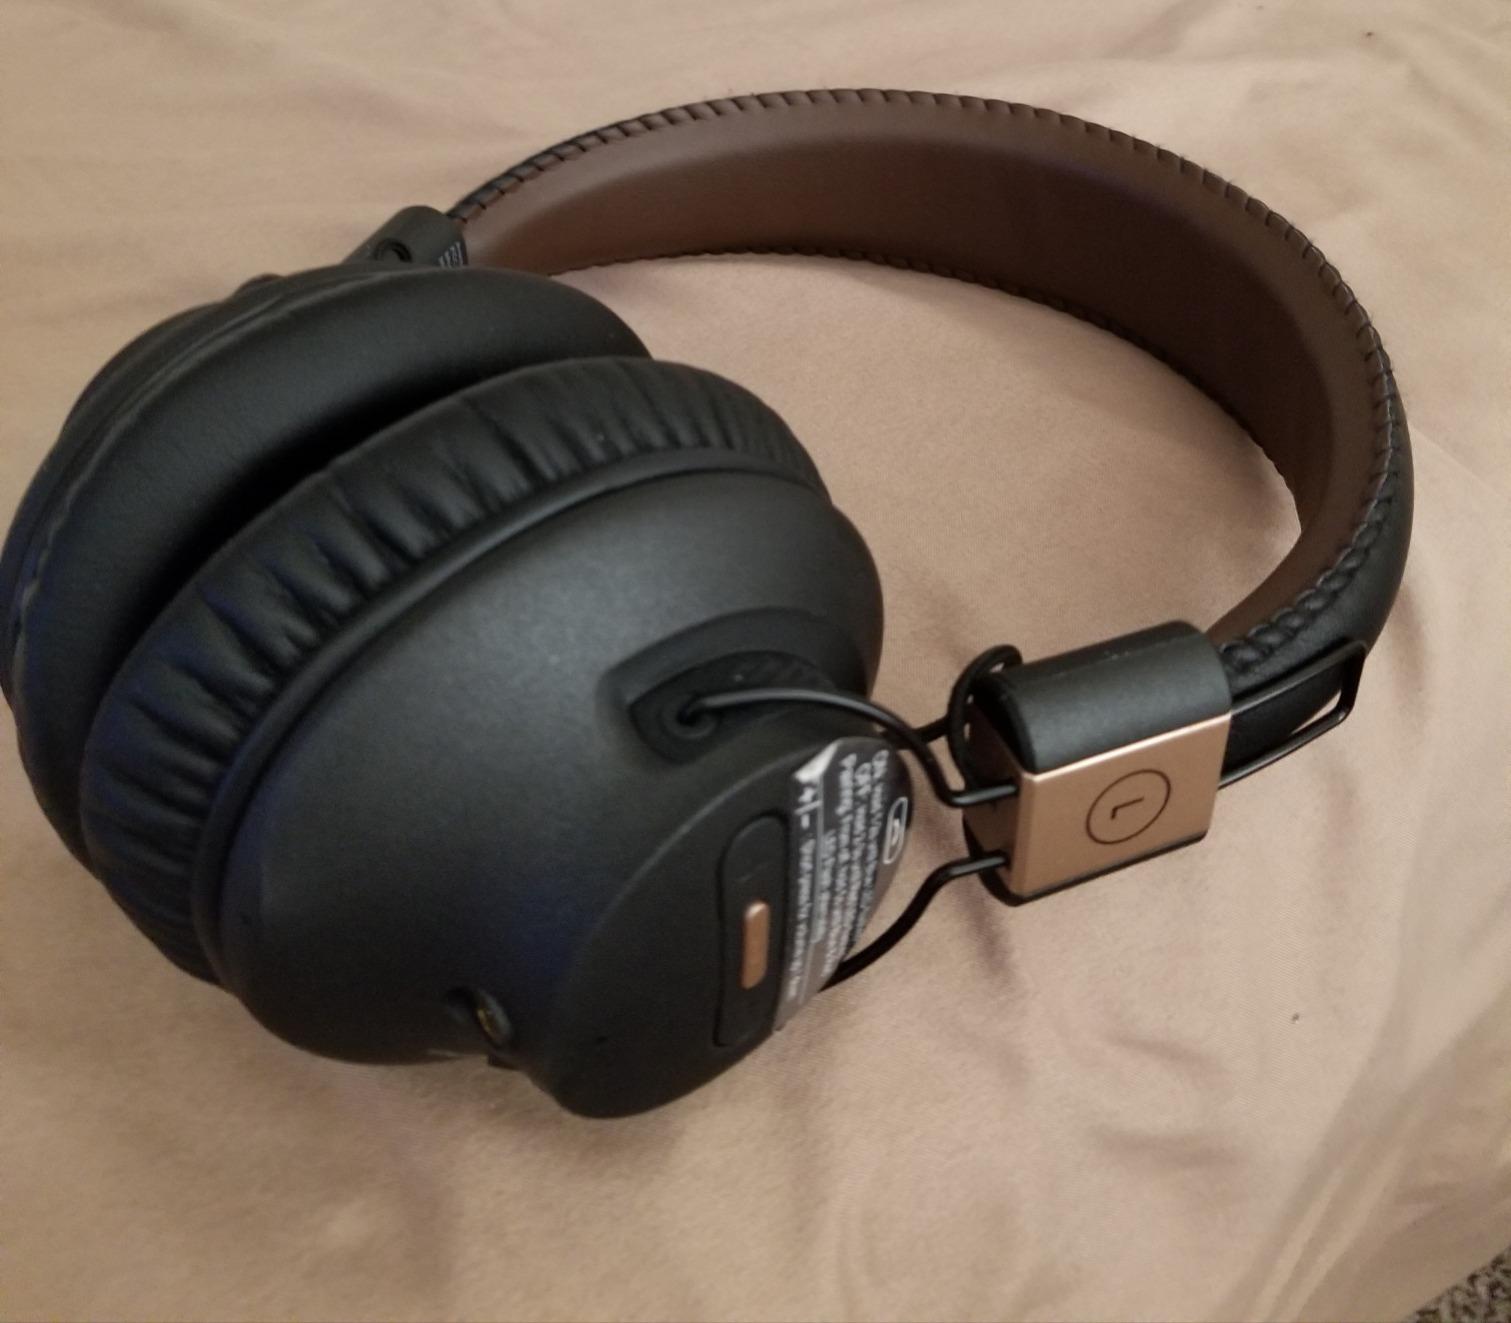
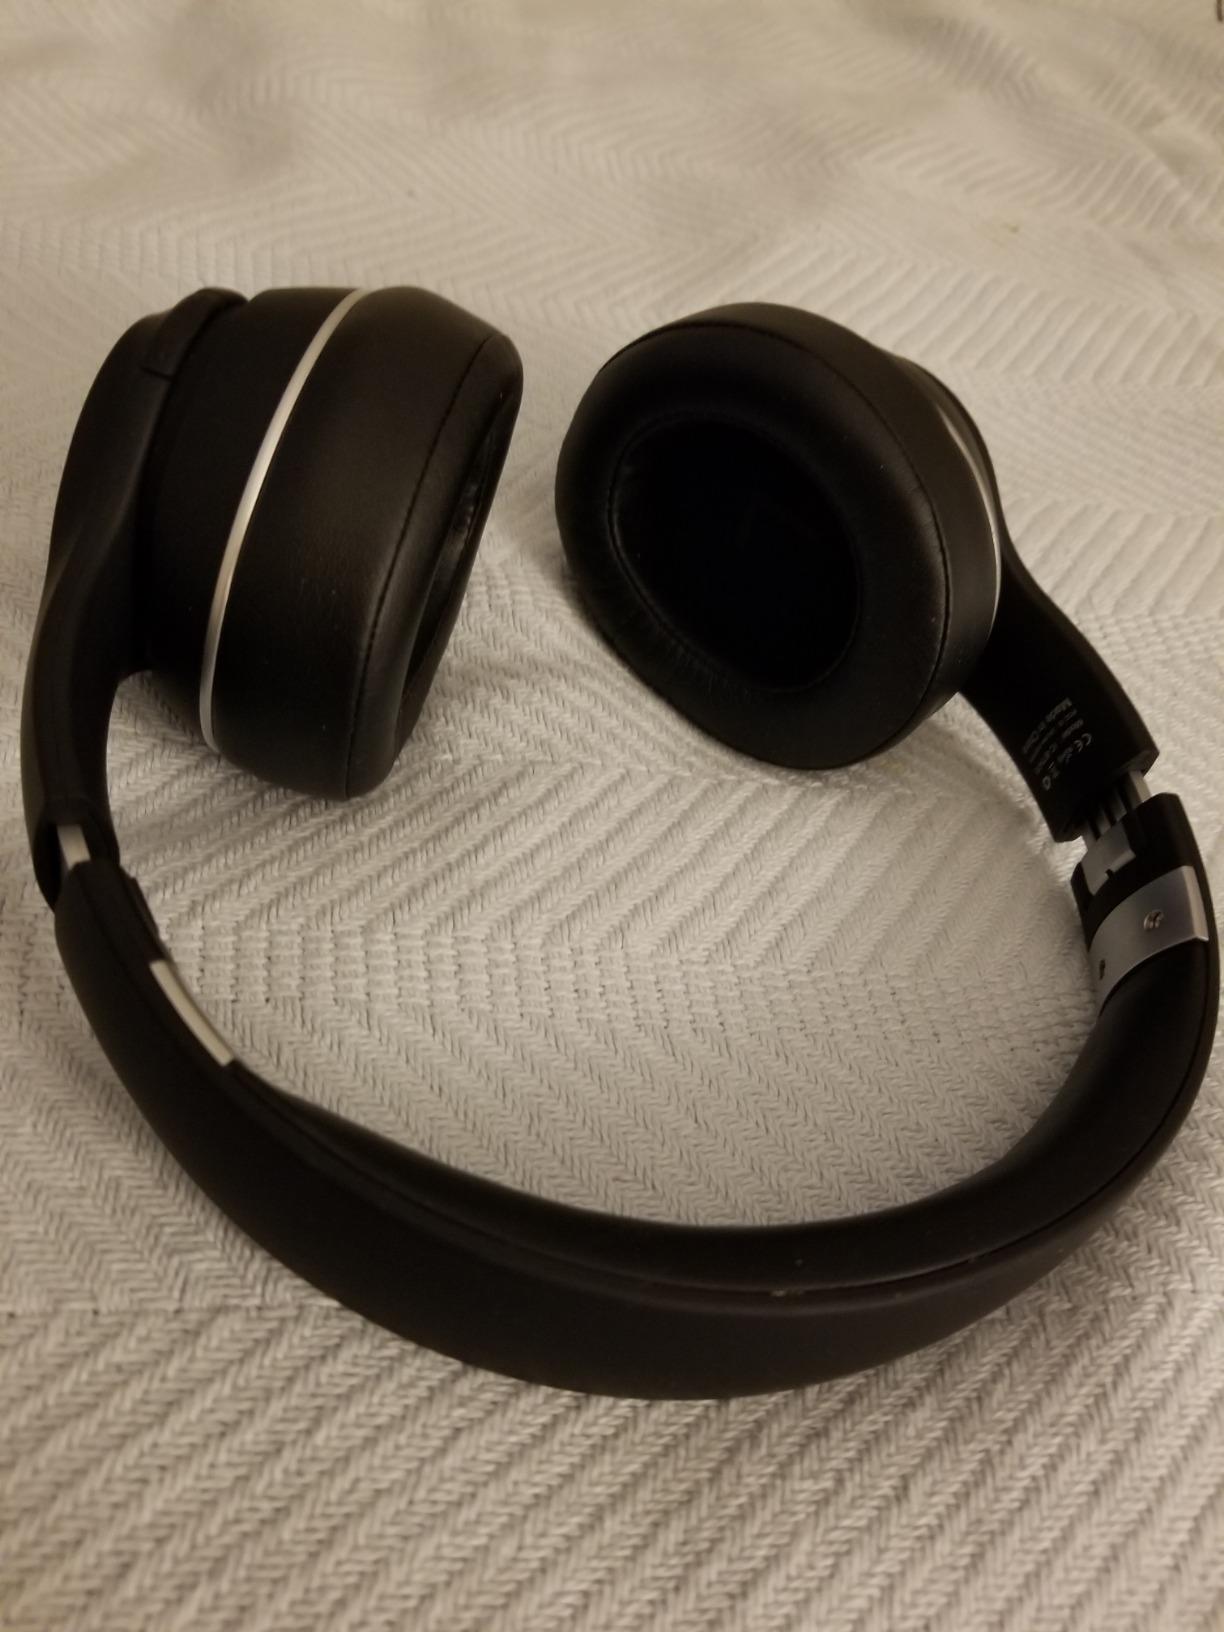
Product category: headphones
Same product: no